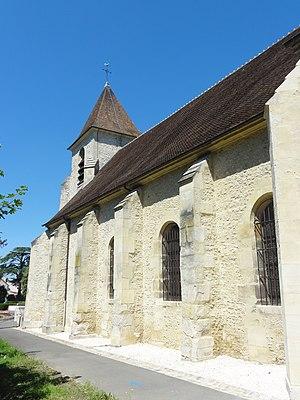
Nef, vue depuis le sud-est.
L'église Saint-Éloi est une église catholique paroissiale située à Roissy-en-France, en France. Entre 1174 et la fin de l'Ancien Régime, Roissy est un prieuré-cure de l'abbaye Saint-Victor de Paris. Une partie des murs de la nef et du clocher remontent peut-être au Moyen Âge, mais le peu de caractère de ces parties ne permet pas de l'affirmer, et une date au XVIIᵉ ou XVIIIᵉ siècle est plus probable : en effet, l'on n'y trouve aucun élément de modénature ou de sculpture monumentale à l'exception du portail occidental, qui est influencé par le Classicisme. La nef est dépourvue de bas-côtés et non voûtée, mais impressionne par ses dimensions. Cependant, seul le chœur et ses collatéraux sont d'un réel intérêt architectural, à la fois pour leur plan et la qualité du décor sculpté du style de la Renaissance. La date de 1574 lisible sur un contrefort indique sans doute l'achèvement, mais l'on ignore tout sur les circonstances de la construction, et la question de l'attribution à un architecte reste toujours en suspens. Dans le vaisseau central du chœur, les ordres ionique et corinthien se superposent, et ont été traités avec une grande liberté d'interprétation du modèle antique.